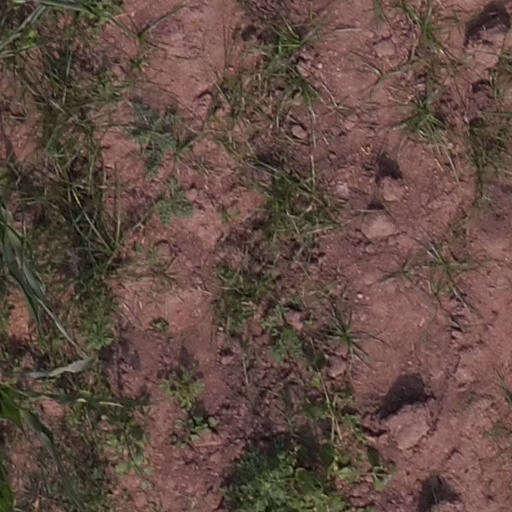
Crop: maize; corn